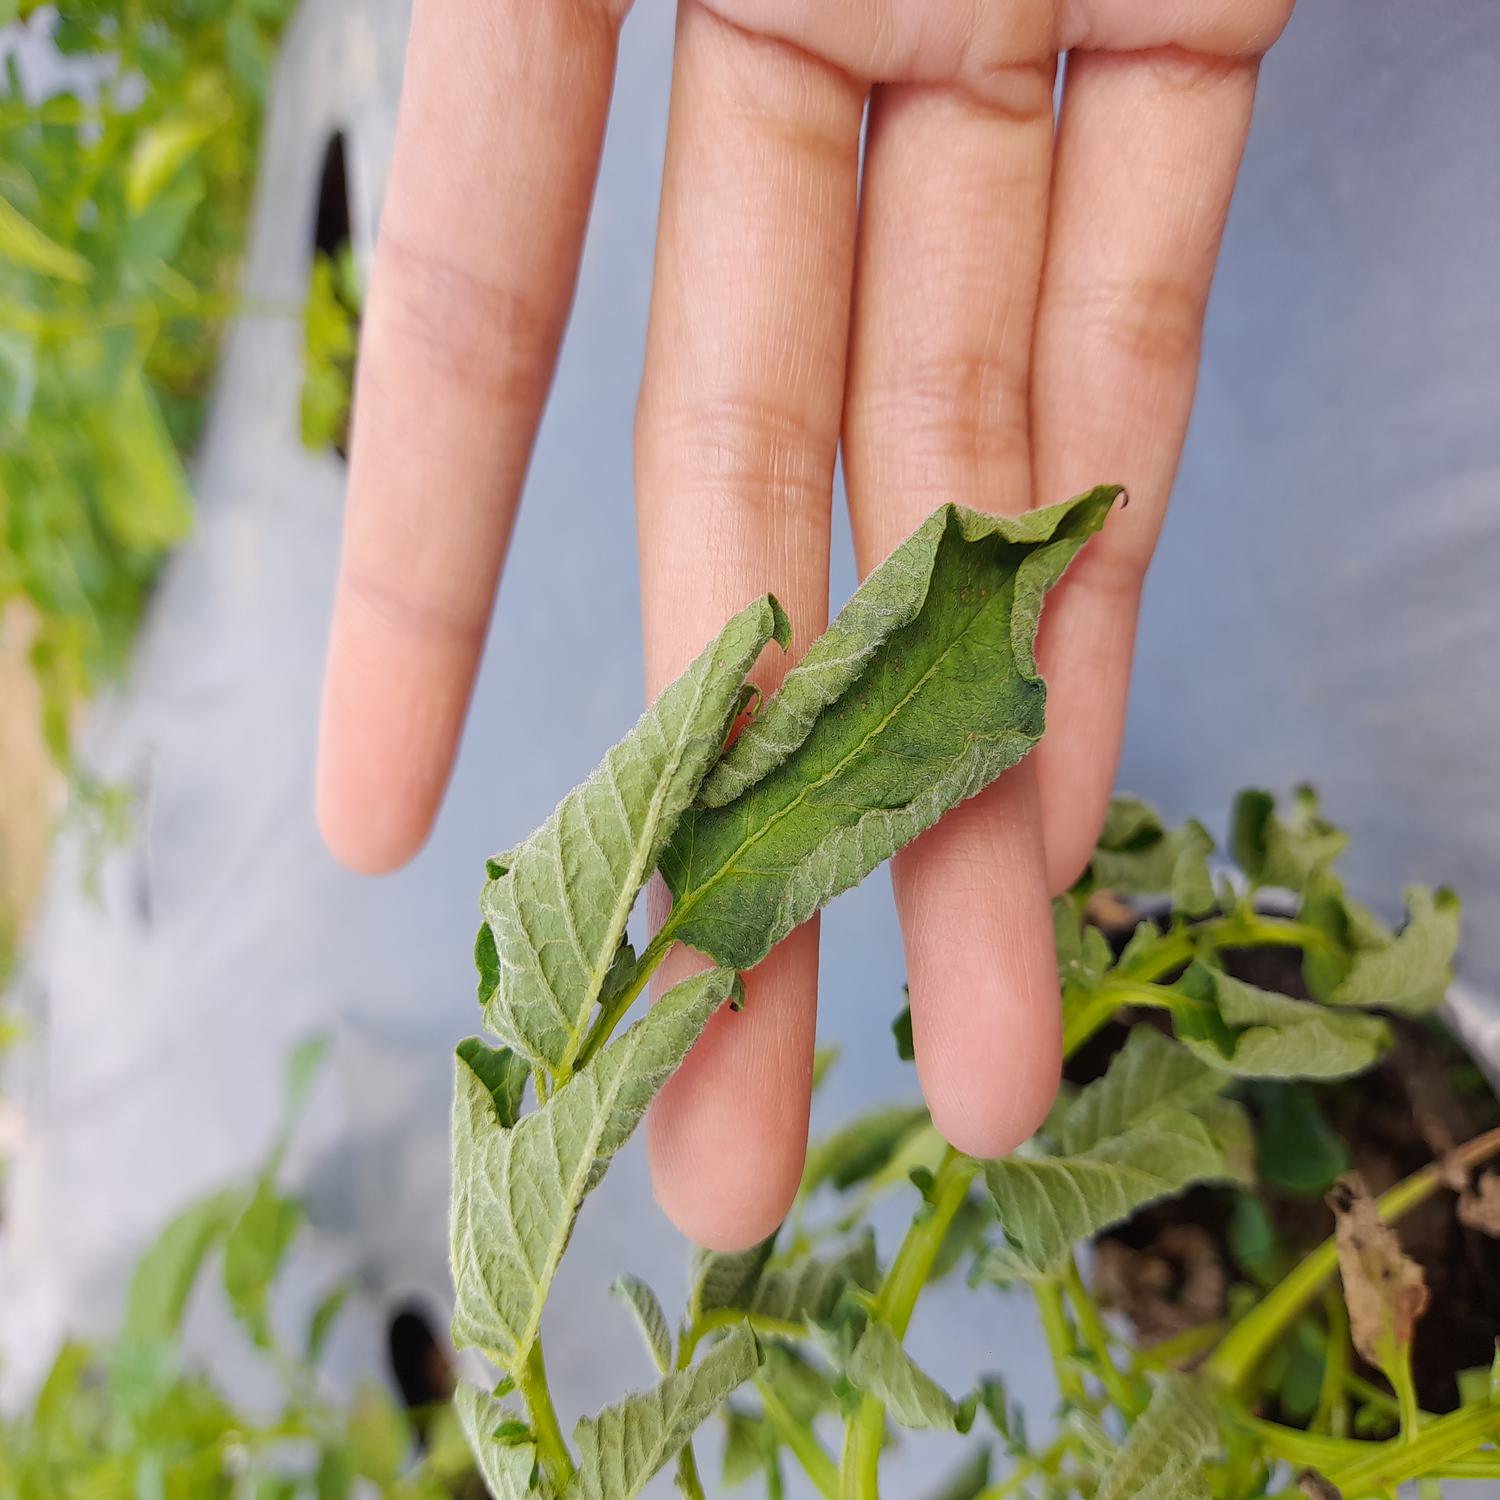
Label: Bacteria